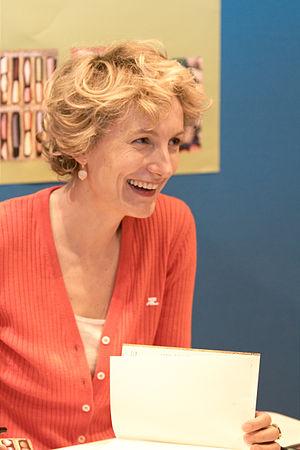
Anna Gavalda en dédicace au Salon du livre de Paris.
Le grand prix RTL-Lire est un prix littéraire français créé en 1992 par la station de radio RTL et le magazine littéraire Lire. Il récompense chaque année un roman francophone choisi par un jury de lecteurs. Il a pris la succession du Prix RTL grand public, qui a été décerné de 1975 à 1992.
Je l'aimais est un film français, d'après le roman éponyme d'Anna Gavalda paru en 2002 et réalisé par Zabou Breitman, sorti en 2009.
Livre Paris, est une manifestation française consacrée au livre et à l'écrit créée en 1981 par le Syndicat national de l'édition, organisée au parc des expositions de la porte de Versailles au printemps. La manifestation accueille à la fois grands et petits éditeurs et représentants des métiers du livre. Elle est ouverte à la fois aux professionnels et au grand public.